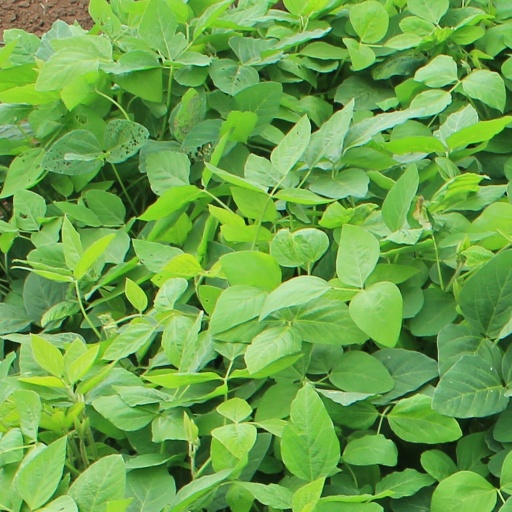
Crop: soybean